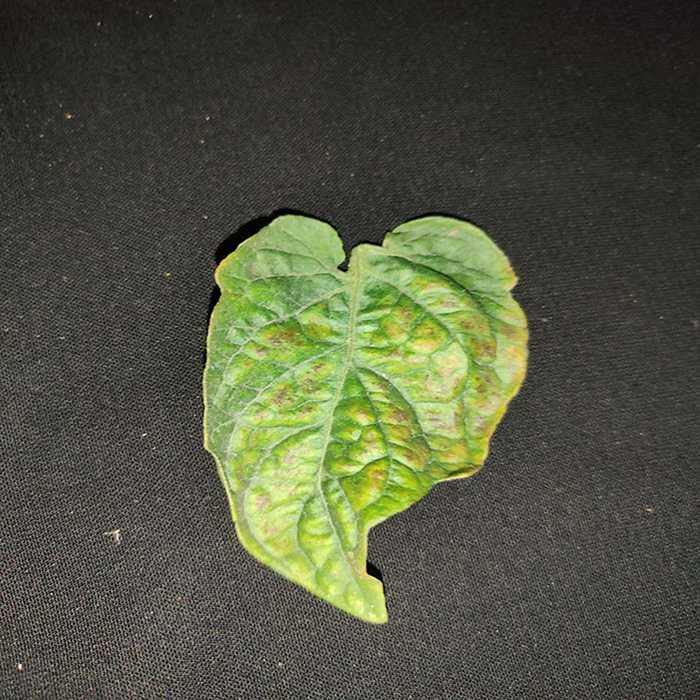
Plant: Tomato
Label: Tomato spotted wilt